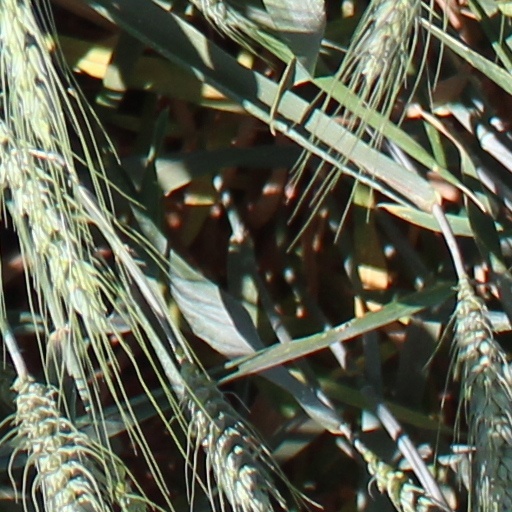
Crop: wheat